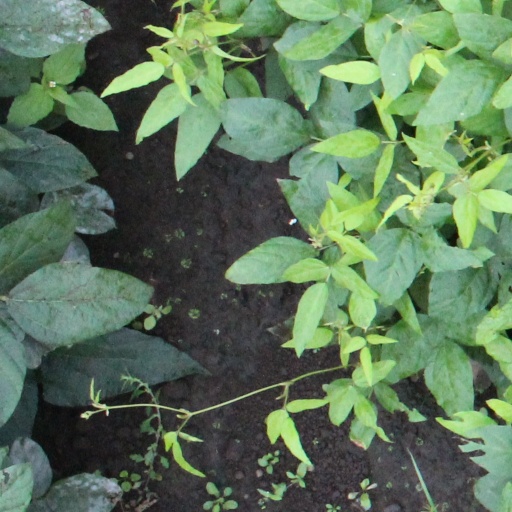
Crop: soybean